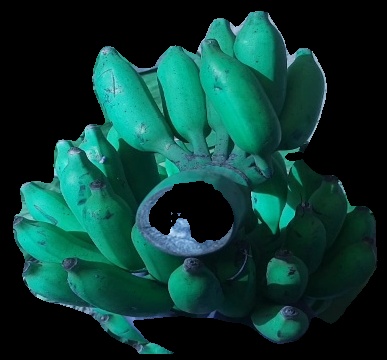
Variety: elakki-bale
Grade: grade3